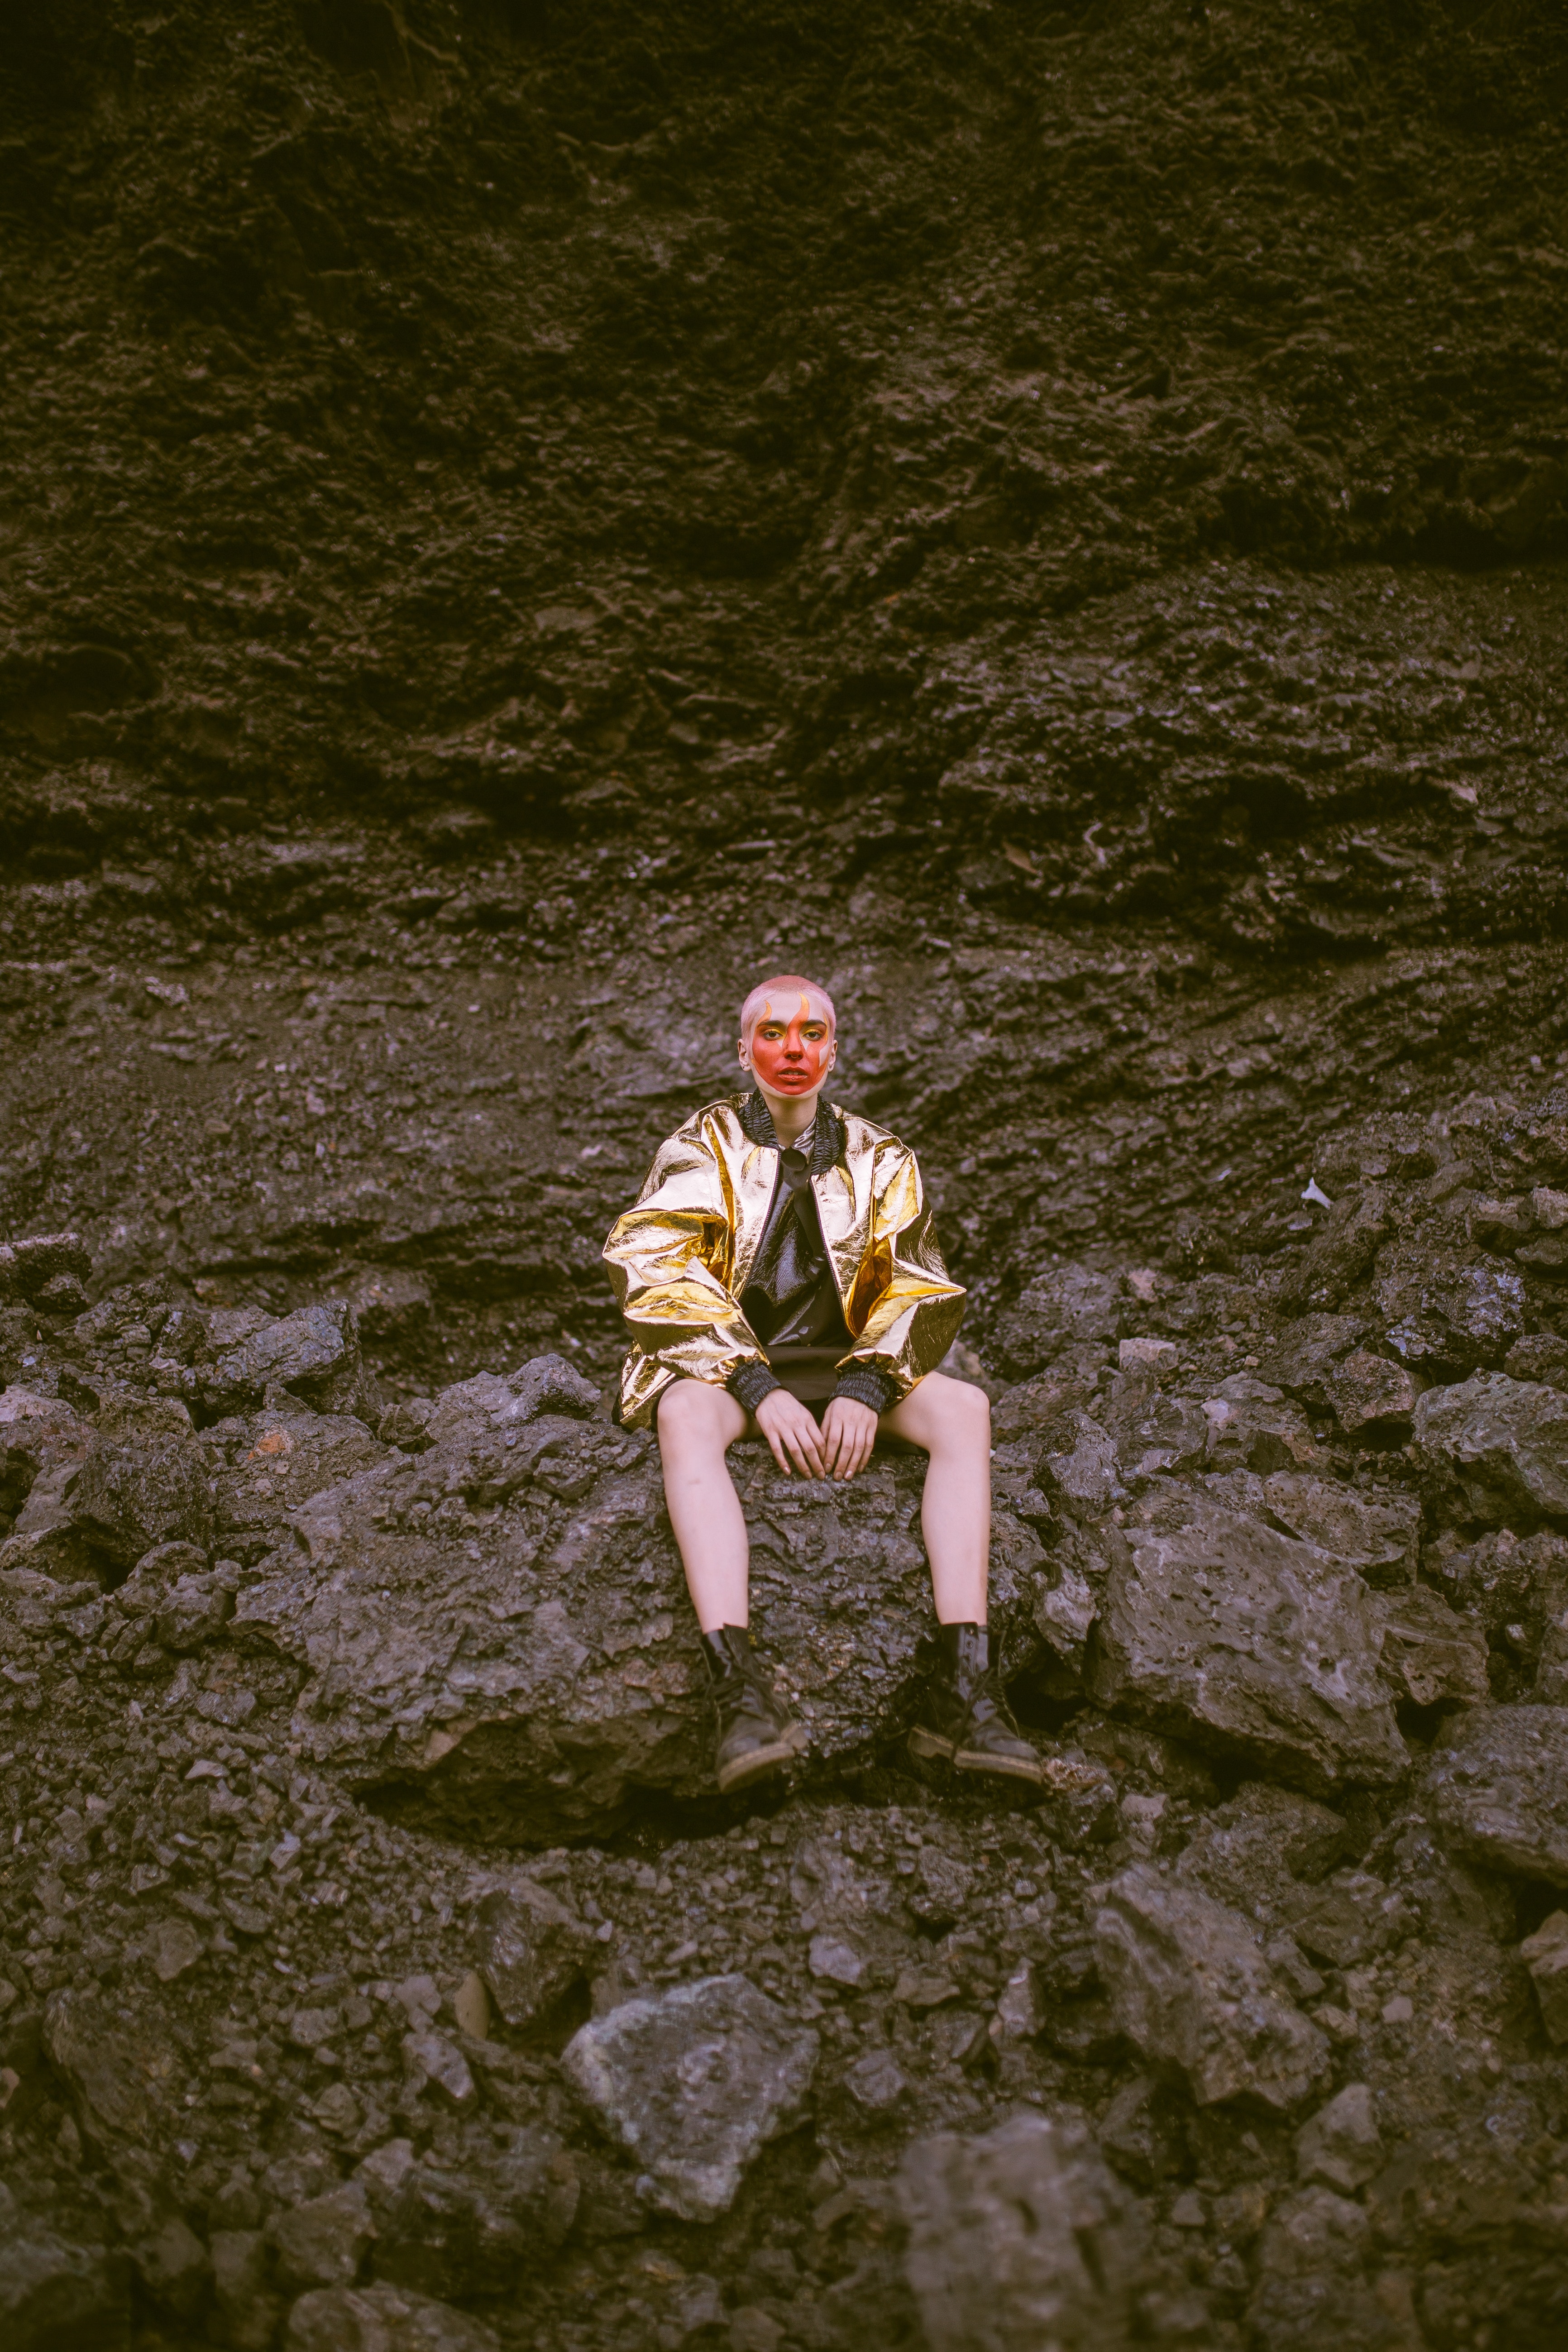
green, river, water, recreation, photography, recreational fishing, vacation, fly fishing, plant, fishing, adventure, sitting, stream